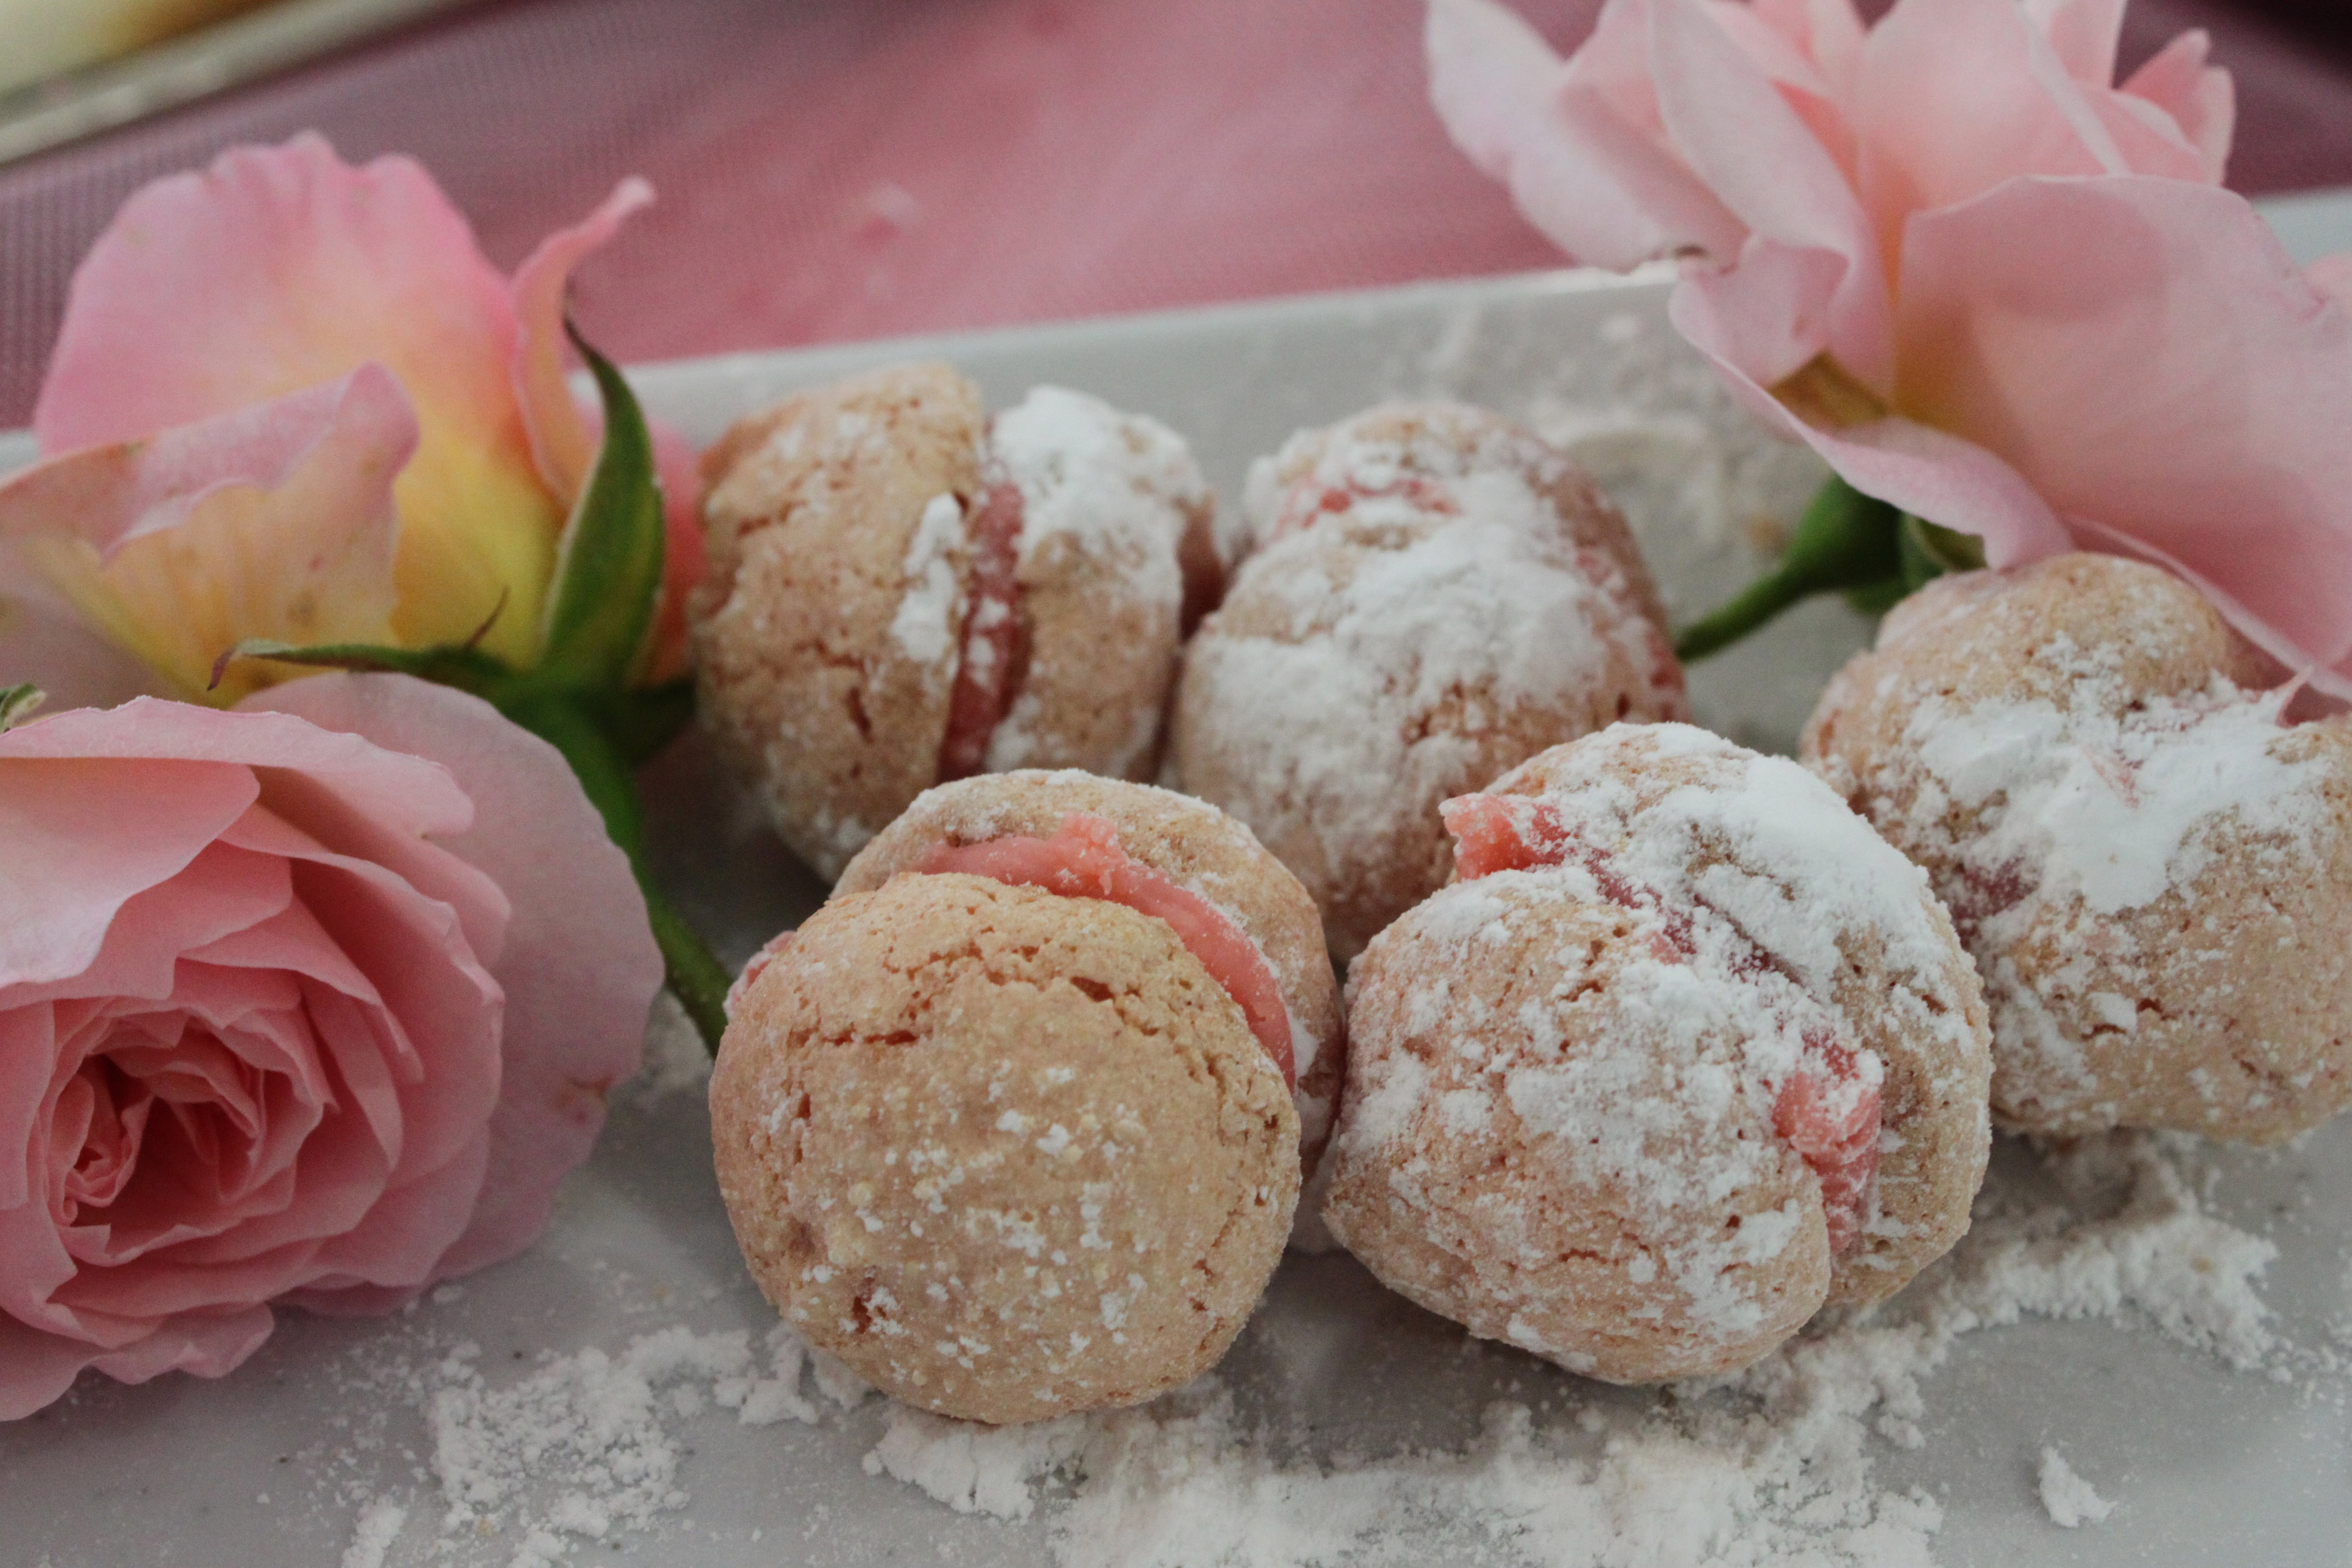
sweet, flower, decoration, dish, food, produce, pink, baking, snack, macaroon, dessert, eat, cuisine, delicious, homemade, baked, calories, bake, coconut, roses, cookies, decorated, sweetness, treat, flavor, biscuits, chocolate truffle